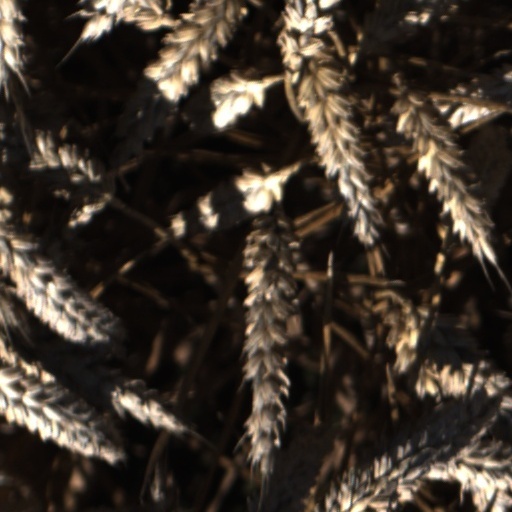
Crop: wheat